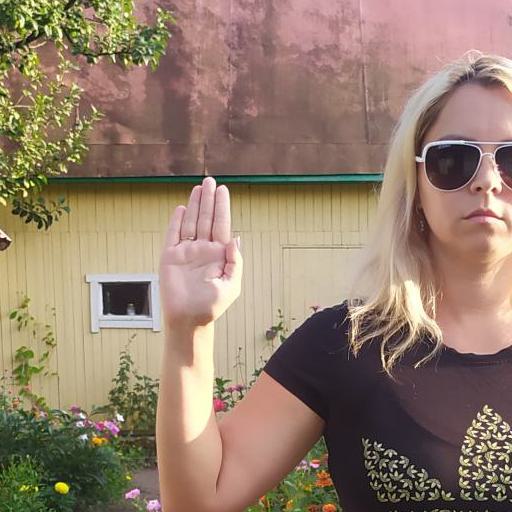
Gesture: stop